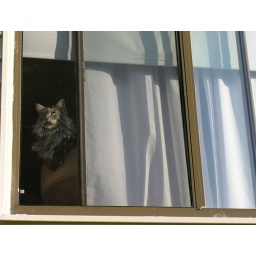
Gilda in the bedroom window